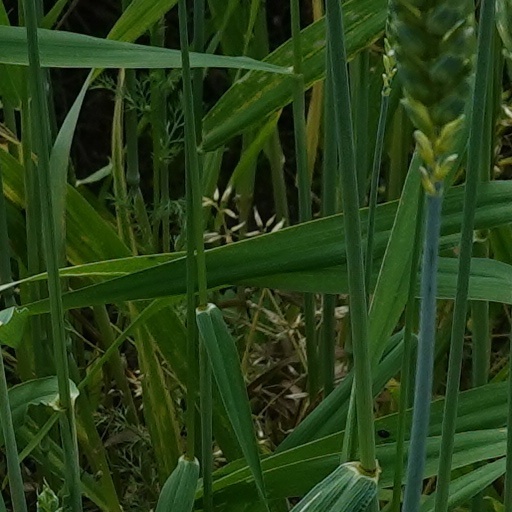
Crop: wheat